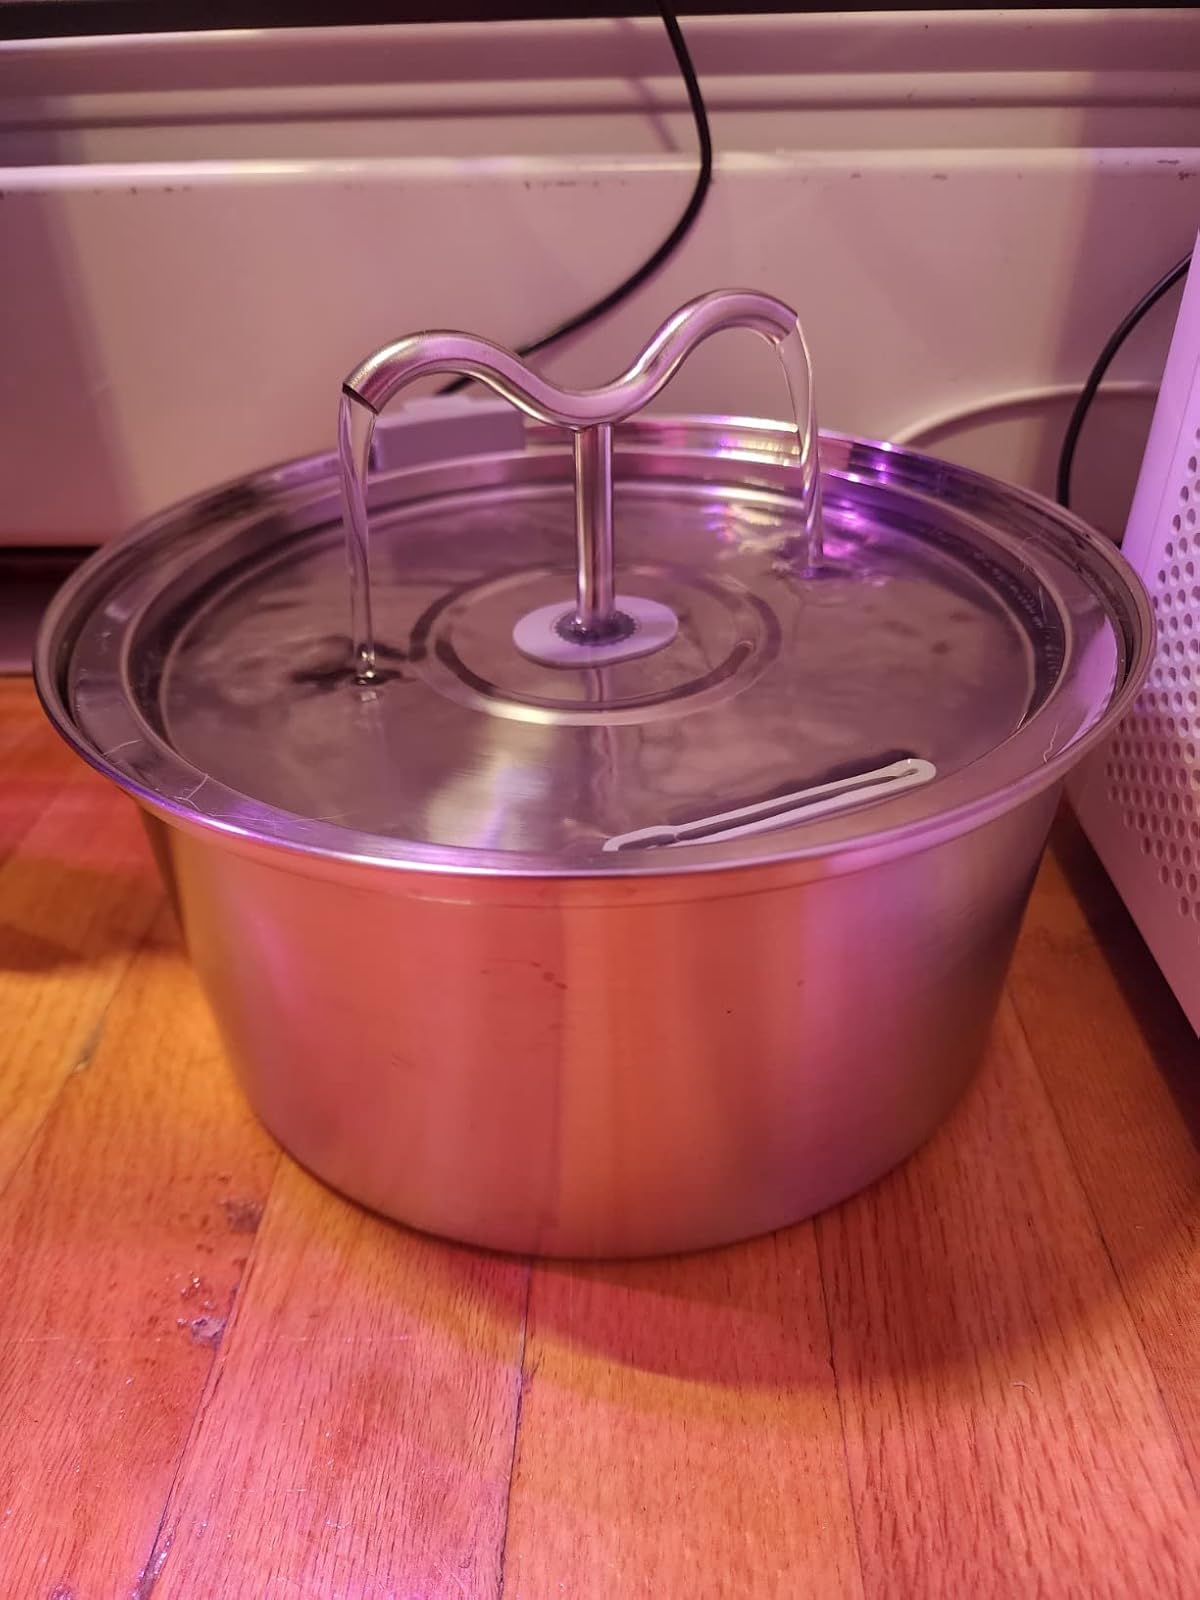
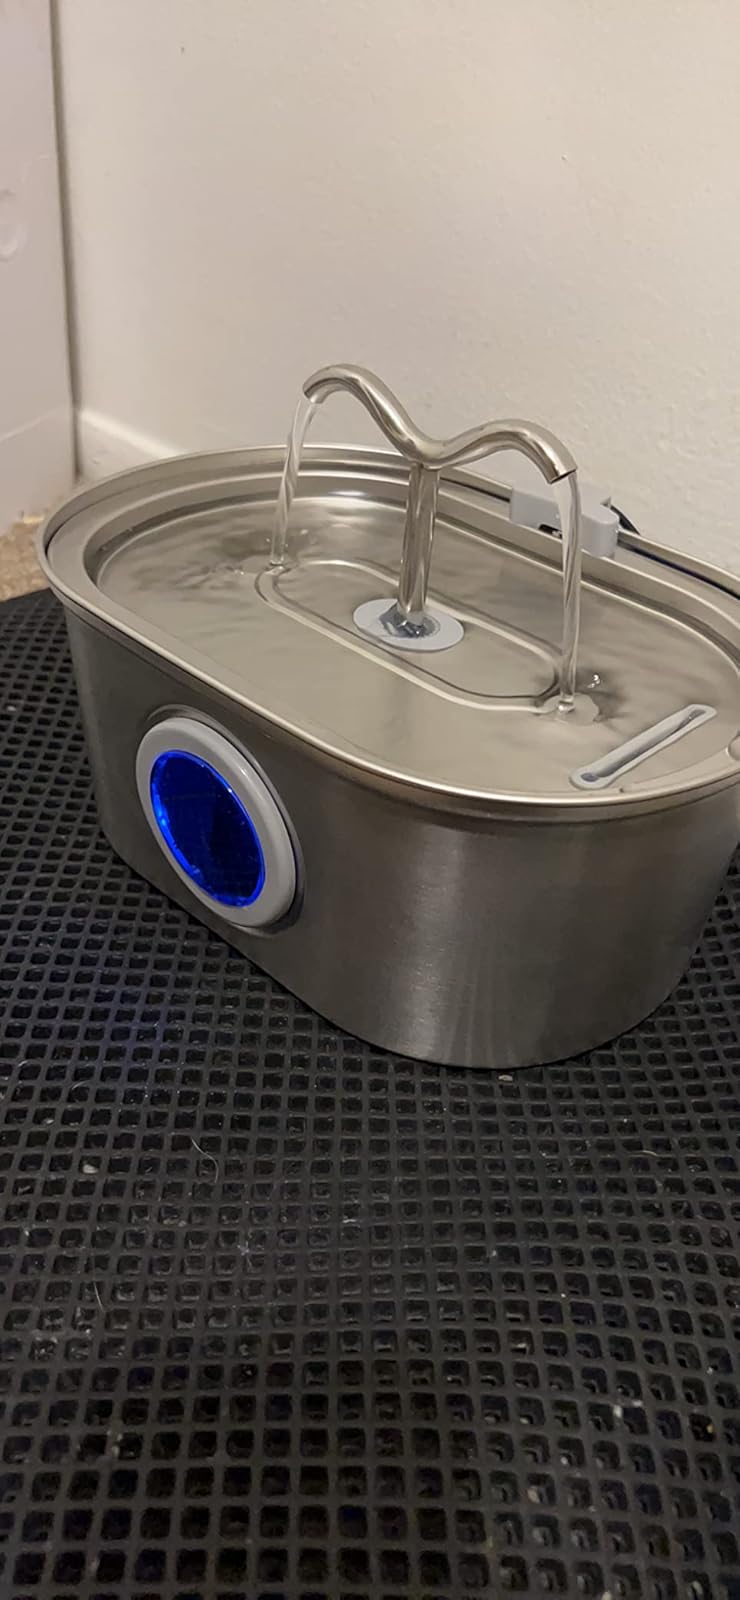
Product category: items_bowl
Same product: no